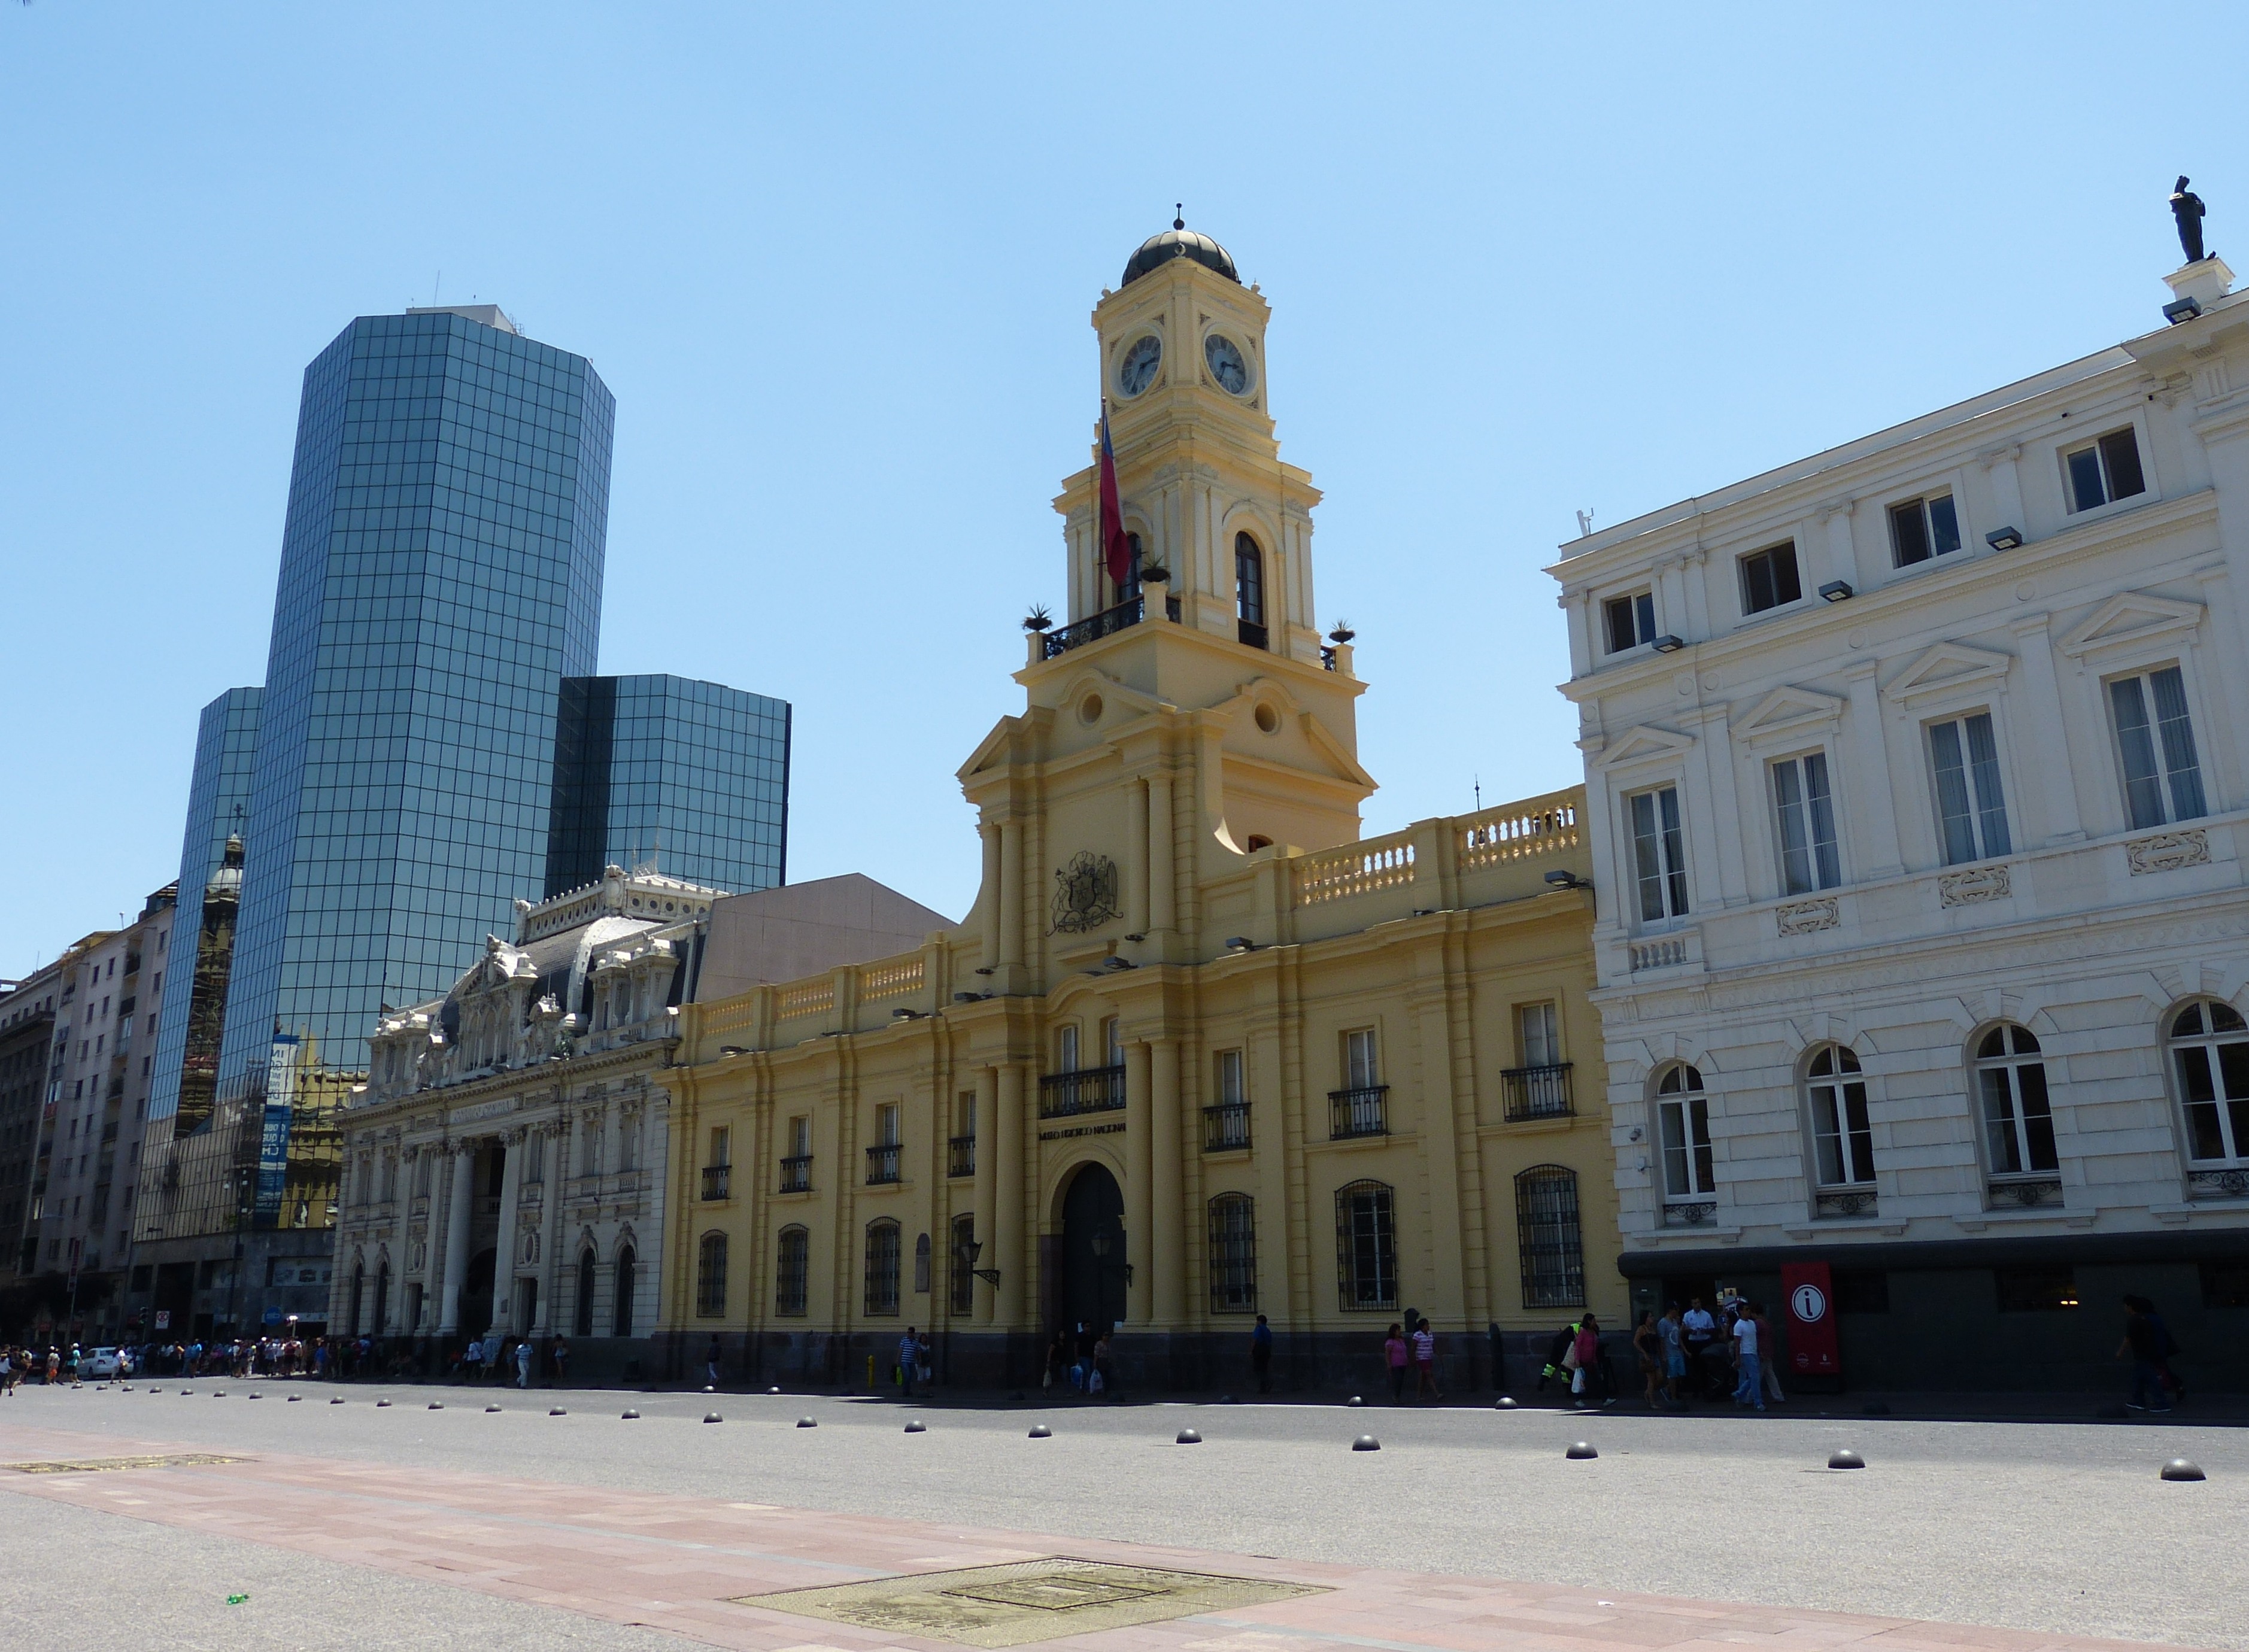
architecture, town, building, palace, city, skyscraper, cityscape, downtown, tower, space, plaza, landmark, facade, chile, capital, south america, town square, historically, santiago, santiago de chile, urban area, human settlement, plaza del armas